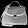
Label: Bag